Laurie Holden

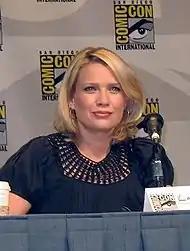

Early in her career, Holden made a name for herself by co-starring opposite Burt Reynolds in "Physical Evidence" (1989), Vanessa Redgrave in "Young Catherine" (1991), and William Shatner in the TV Movie "TekWar: TekLab" (1994). She also played Mabel Dunham in the TV Movie "The Pathfinder" (1996) (based on the novel of James Fenimore Cooper). Onstage, she starred in "Time and the Conways", written by J. B. Priestley, and "The Winter's Tale", based on the play by William Shakespeare. Other stage roles include Regina in "Ghosts" and Procne in "The Love of the Nightingale". After making various guest appearances on "Due South", "Murder, She Wrote", and "" (when she played a dual role), Holden found some success playing a recurring role on the seminal sci-fi series "The X-Files": Marita Covarrubias, a mysterious government worker who becomes an informant to Special Agent Fox Mulder, from seasons four through nine (1996–2002). She also had a supporting role, as Mary Travis, opposite Michael Biehn and Ron Perlman, in the CBS TV series based on the MGM classic, "The Magnificent Seven" (1998–2000) and a role as Debra Campbell on "".